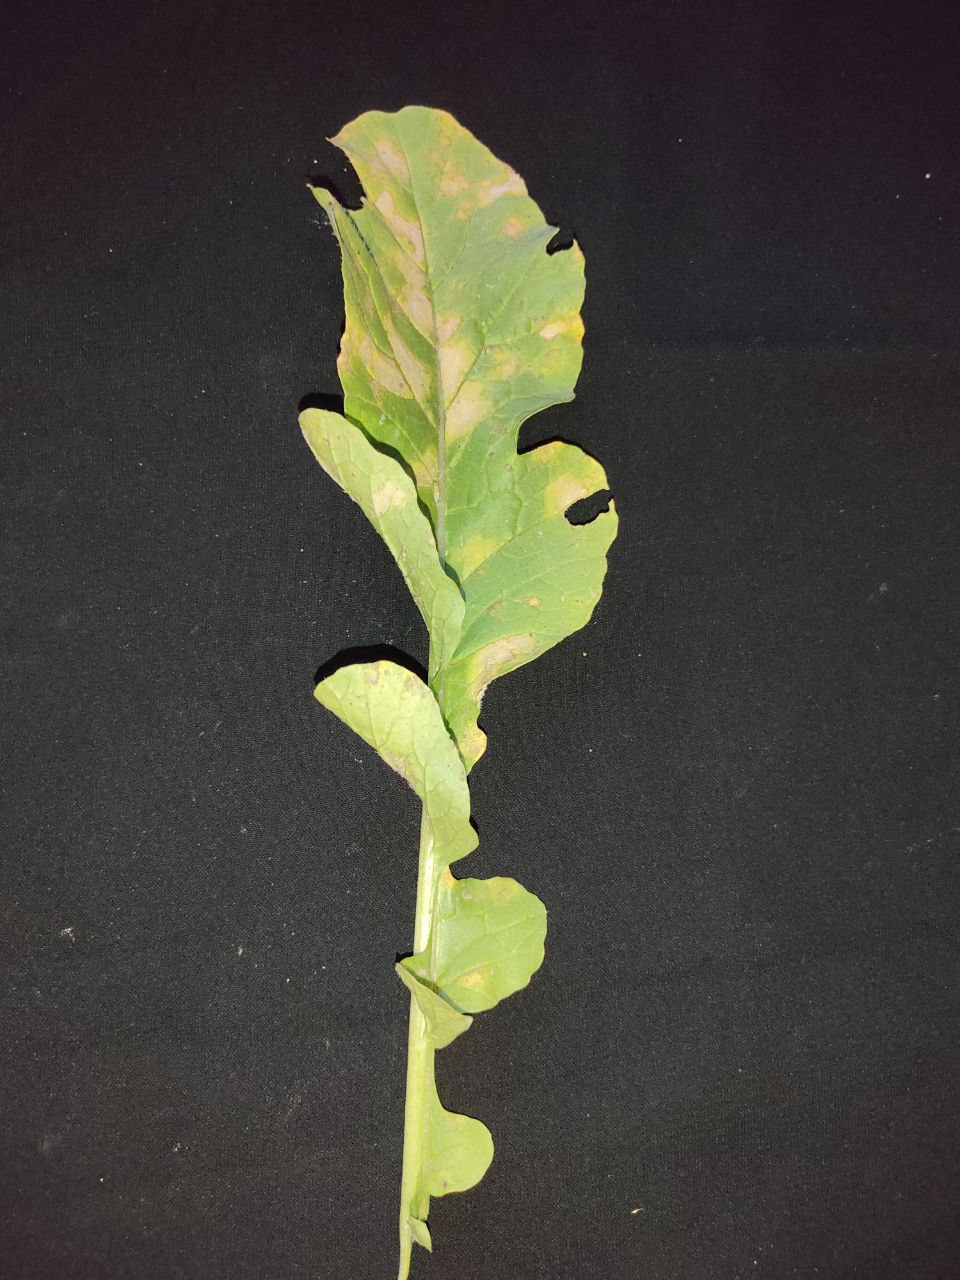
Label: Mosaic virus